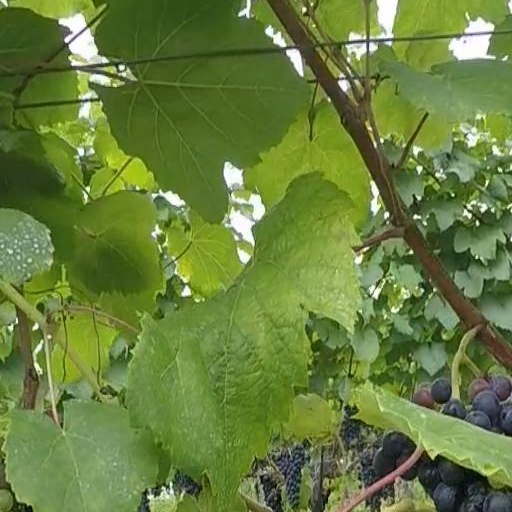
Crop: grape